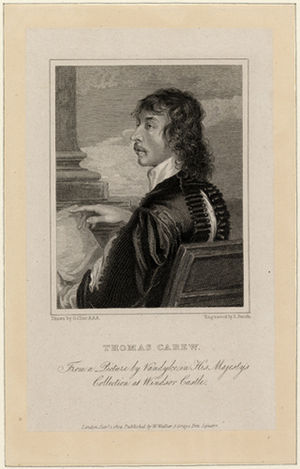
Thomas Carew
Thomas Carew.
Thomas Carew var en engelsk lyrisk digter.